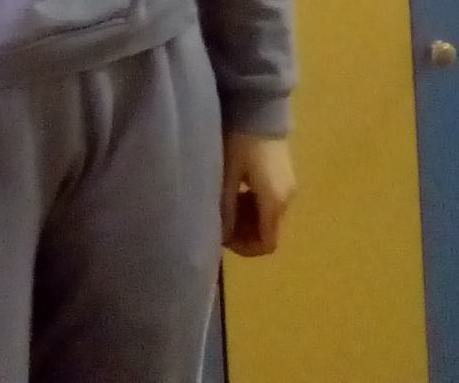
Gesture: no_gesture